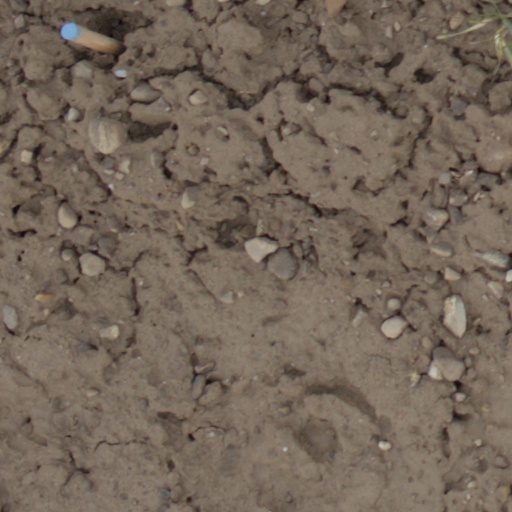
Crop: wheat